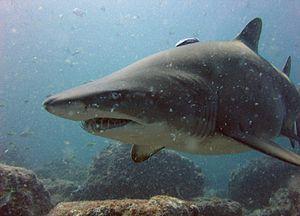
La province de Chubut est une province de l’Argentine, située en Patagonie, entre les 42ᵉ et 46ᵉ parallèles sud.
La province de Santa Cruz est une province de l'Argentine, qui se trouve en Patagonie, dans le sud du pays. Sa capitale est la ville de Río Gallegos.
Le requin-taureau est une espèce de requin de la famille des Odontaspididae.